Conus fergusoni

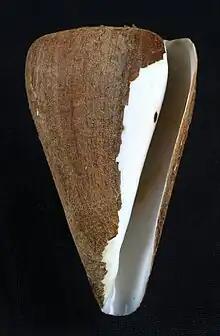
Specimen of "Conus fergusoni" with periostracum still intact.

Conus fergusoni, common name the Ferguson's cone, is a species of sea snail, a marine gastropod mollusk in the family Conidae, the cone snails and their allies.